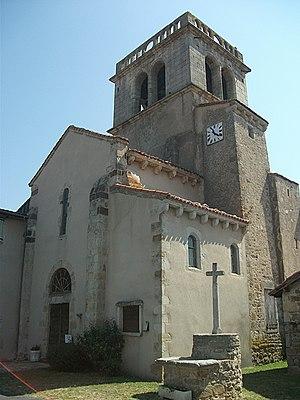
Église de Bongheat, Puy-de-Dôme, Auvergne-Rhône-Alpes, France. [14724]
Bongheat est une commune française rurale, située dans le département du Puy-de-Dôme, en région Auvergne-Rhône-Alpes. Elle fait partie de l'aire urbaine de Clermont-Ferrand.